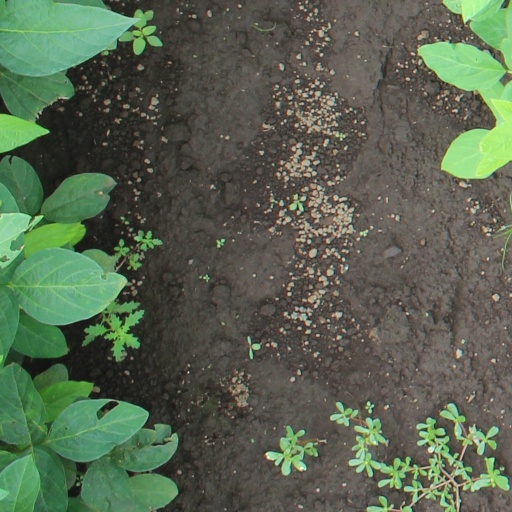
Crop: soybean